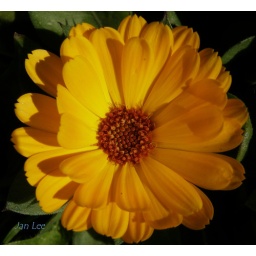
Yellow daisy found over the marshland near the river Thames.